Silk Road (marketplace)

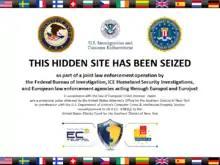
Alert placed on the Silk Road's homepage following its seizure by the U.S. government and European law enforcement

On 6 November 2013, administrators from the closed Silk Road relaunched the site, led by a new pseudonymous Dread Pirate Roberts, and dubbed it "Silk Road 2.0." It recreated the original site's setup and promised improved security. The new DPR took the precaution of distributing encrypted copies of the site's source code to allow the site to be quickly recreated in the event of another shutdown.